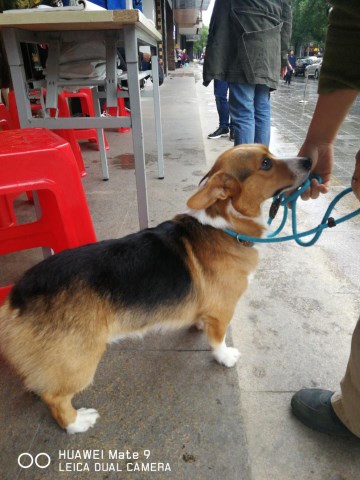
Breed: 2909-n000116-Cardigan